Shekhar Sen

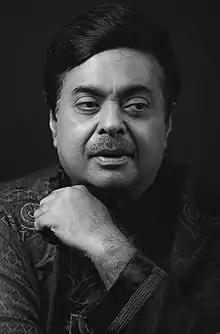

Sen is famous for his monoact musical plays that he researched, written, composed, enacted, and directed: "Tulsi", "Kabeer", "Vivekanand", "Saahab" & "Soordas".